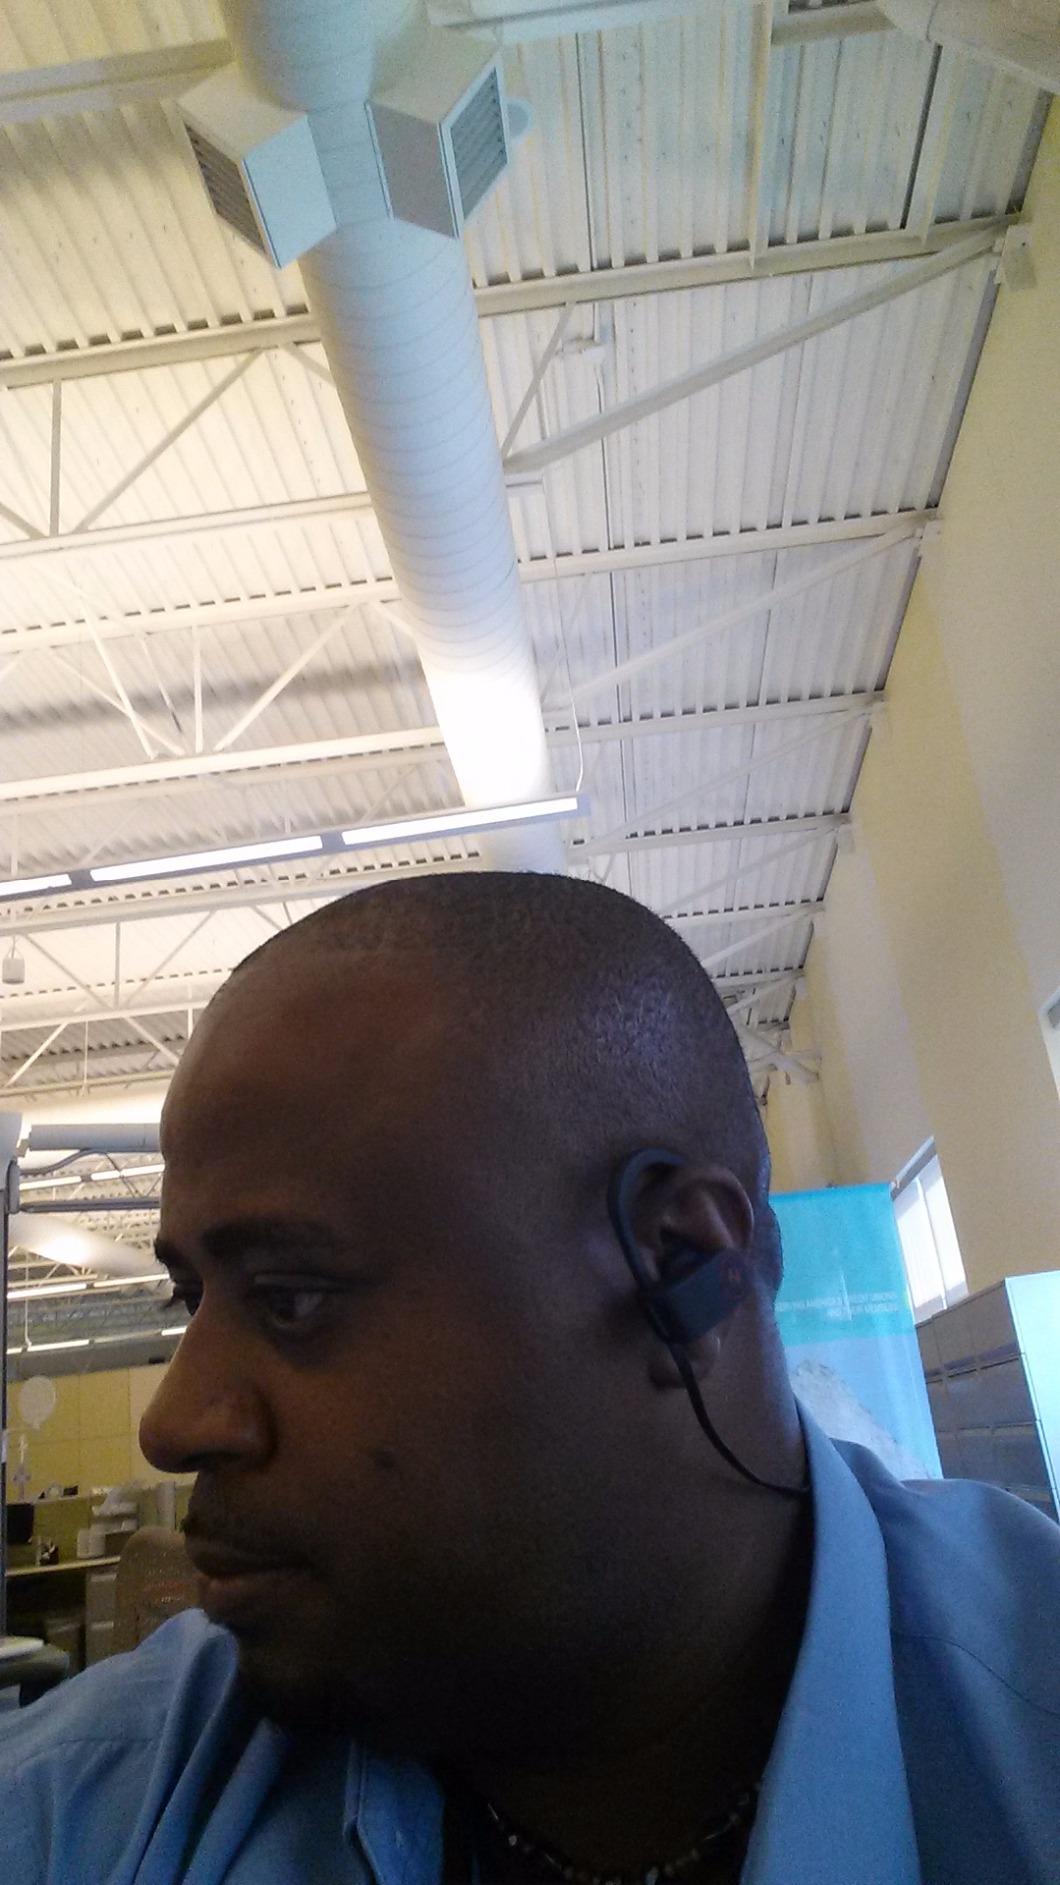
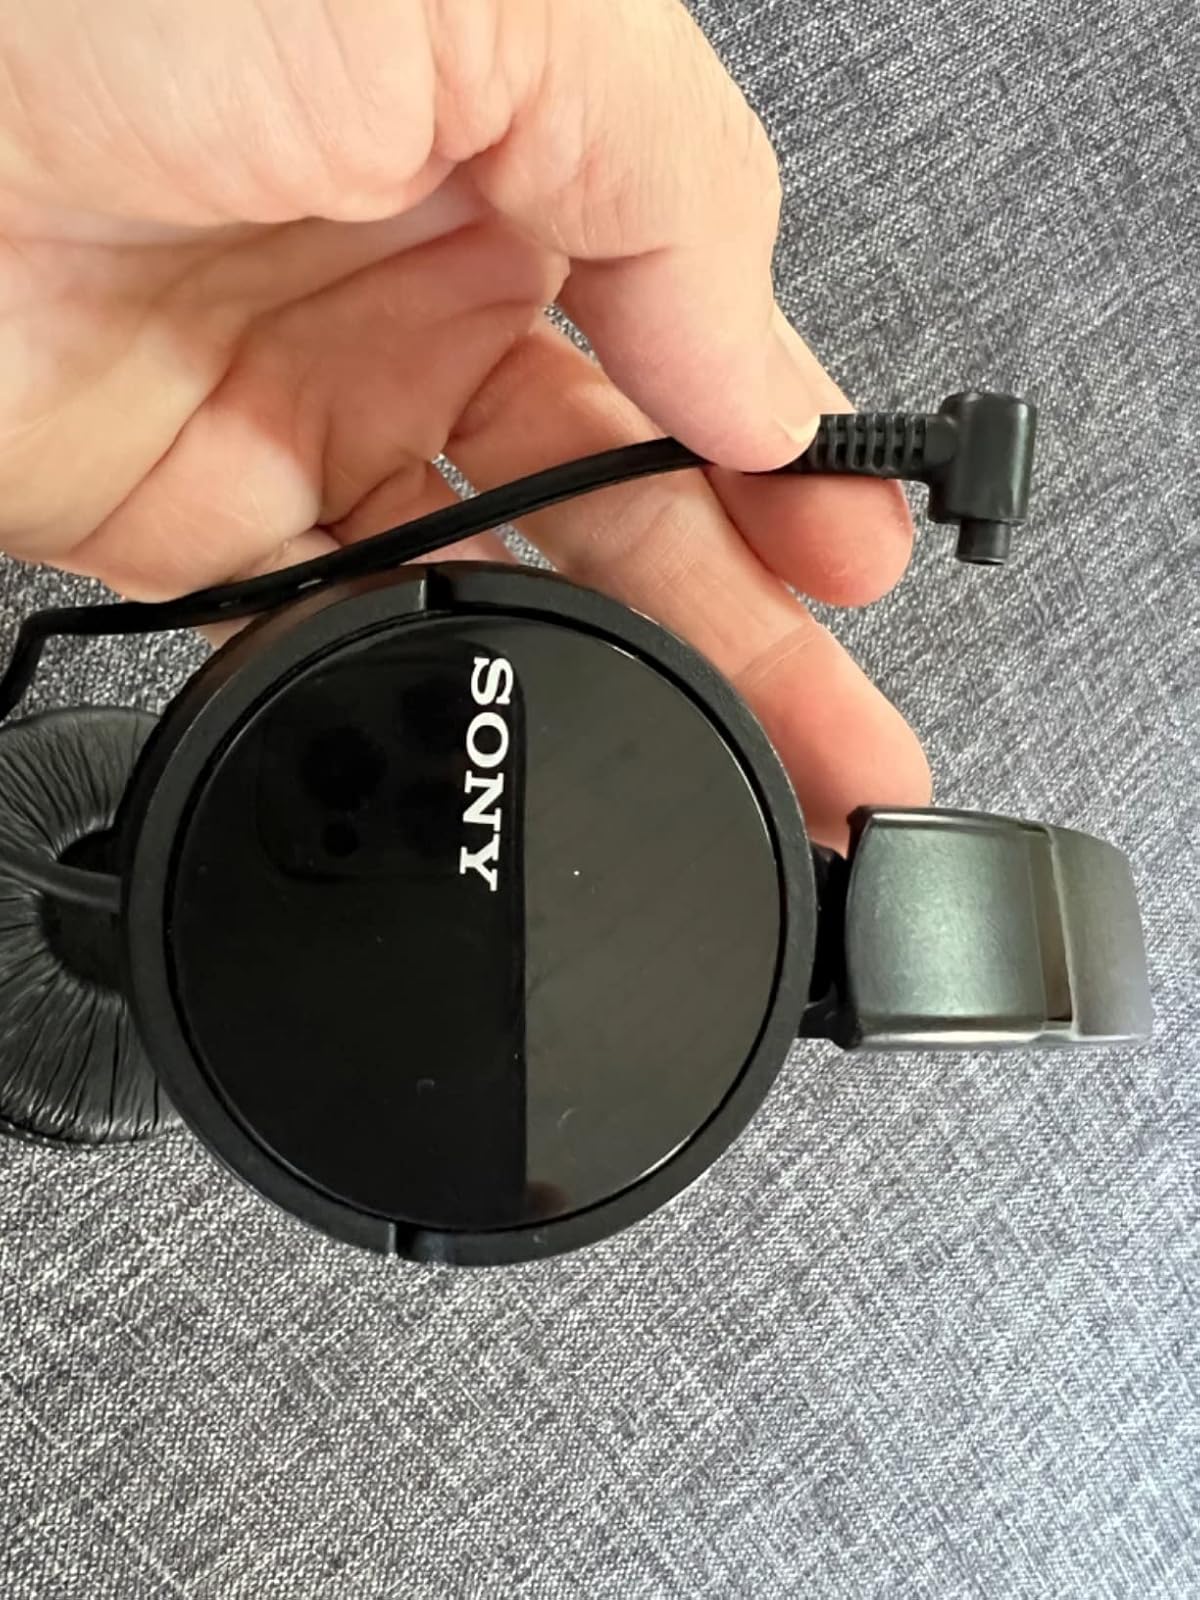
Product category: headphones
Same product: no